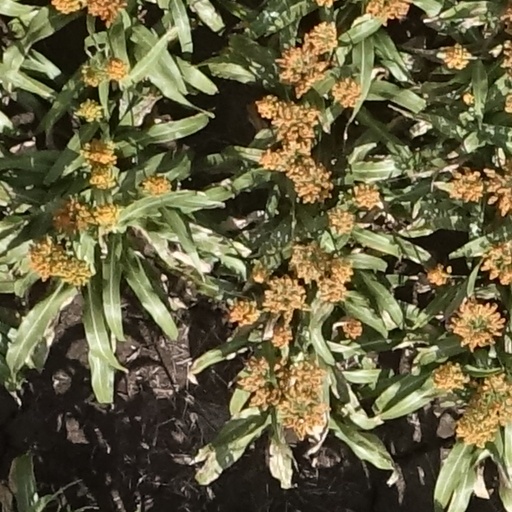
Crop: sorghum